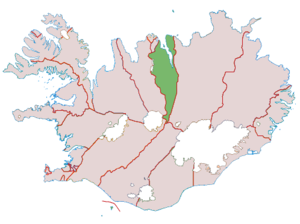
Eyjafjarðarsýsla est un comté islandais, situé dans la région de Norðurland eystra. Ce comté a une superficie de 3 930 km² et, en 2006, il avait une population de 20 903 habitants.